Alberto Alessi

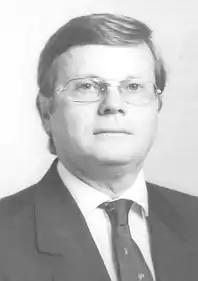

Alberto Alessi (30 May 1939 – 12 December 2022) was an Italian lawyer and politician. A member of the Christian Democracy party, he served in the Chamber of Deputies from 1981 to 1983 and again from 1987 to 1994. He died in Rome at the age of 83.